History of the Kingdom of Italy (1861–1946)

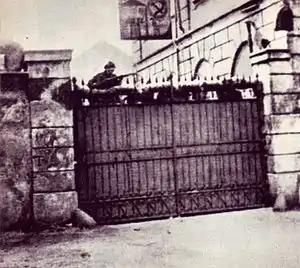
Armed workers occupying factories in Milan, September 1920, during the "Biennio Rosso"

As the war came to an end, Italian Prime Minister Vittorio Emanuele Orlando met with British Prime Minister David Lloyd George, Prime Minister of France Georges Clemenceau and United States President Woodrow Wilson in Versailles to discuss how the borders of Europe should be redefined to help avoid a future European war.